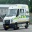
Label: ambulance